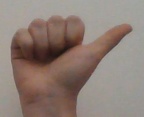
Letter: dhad